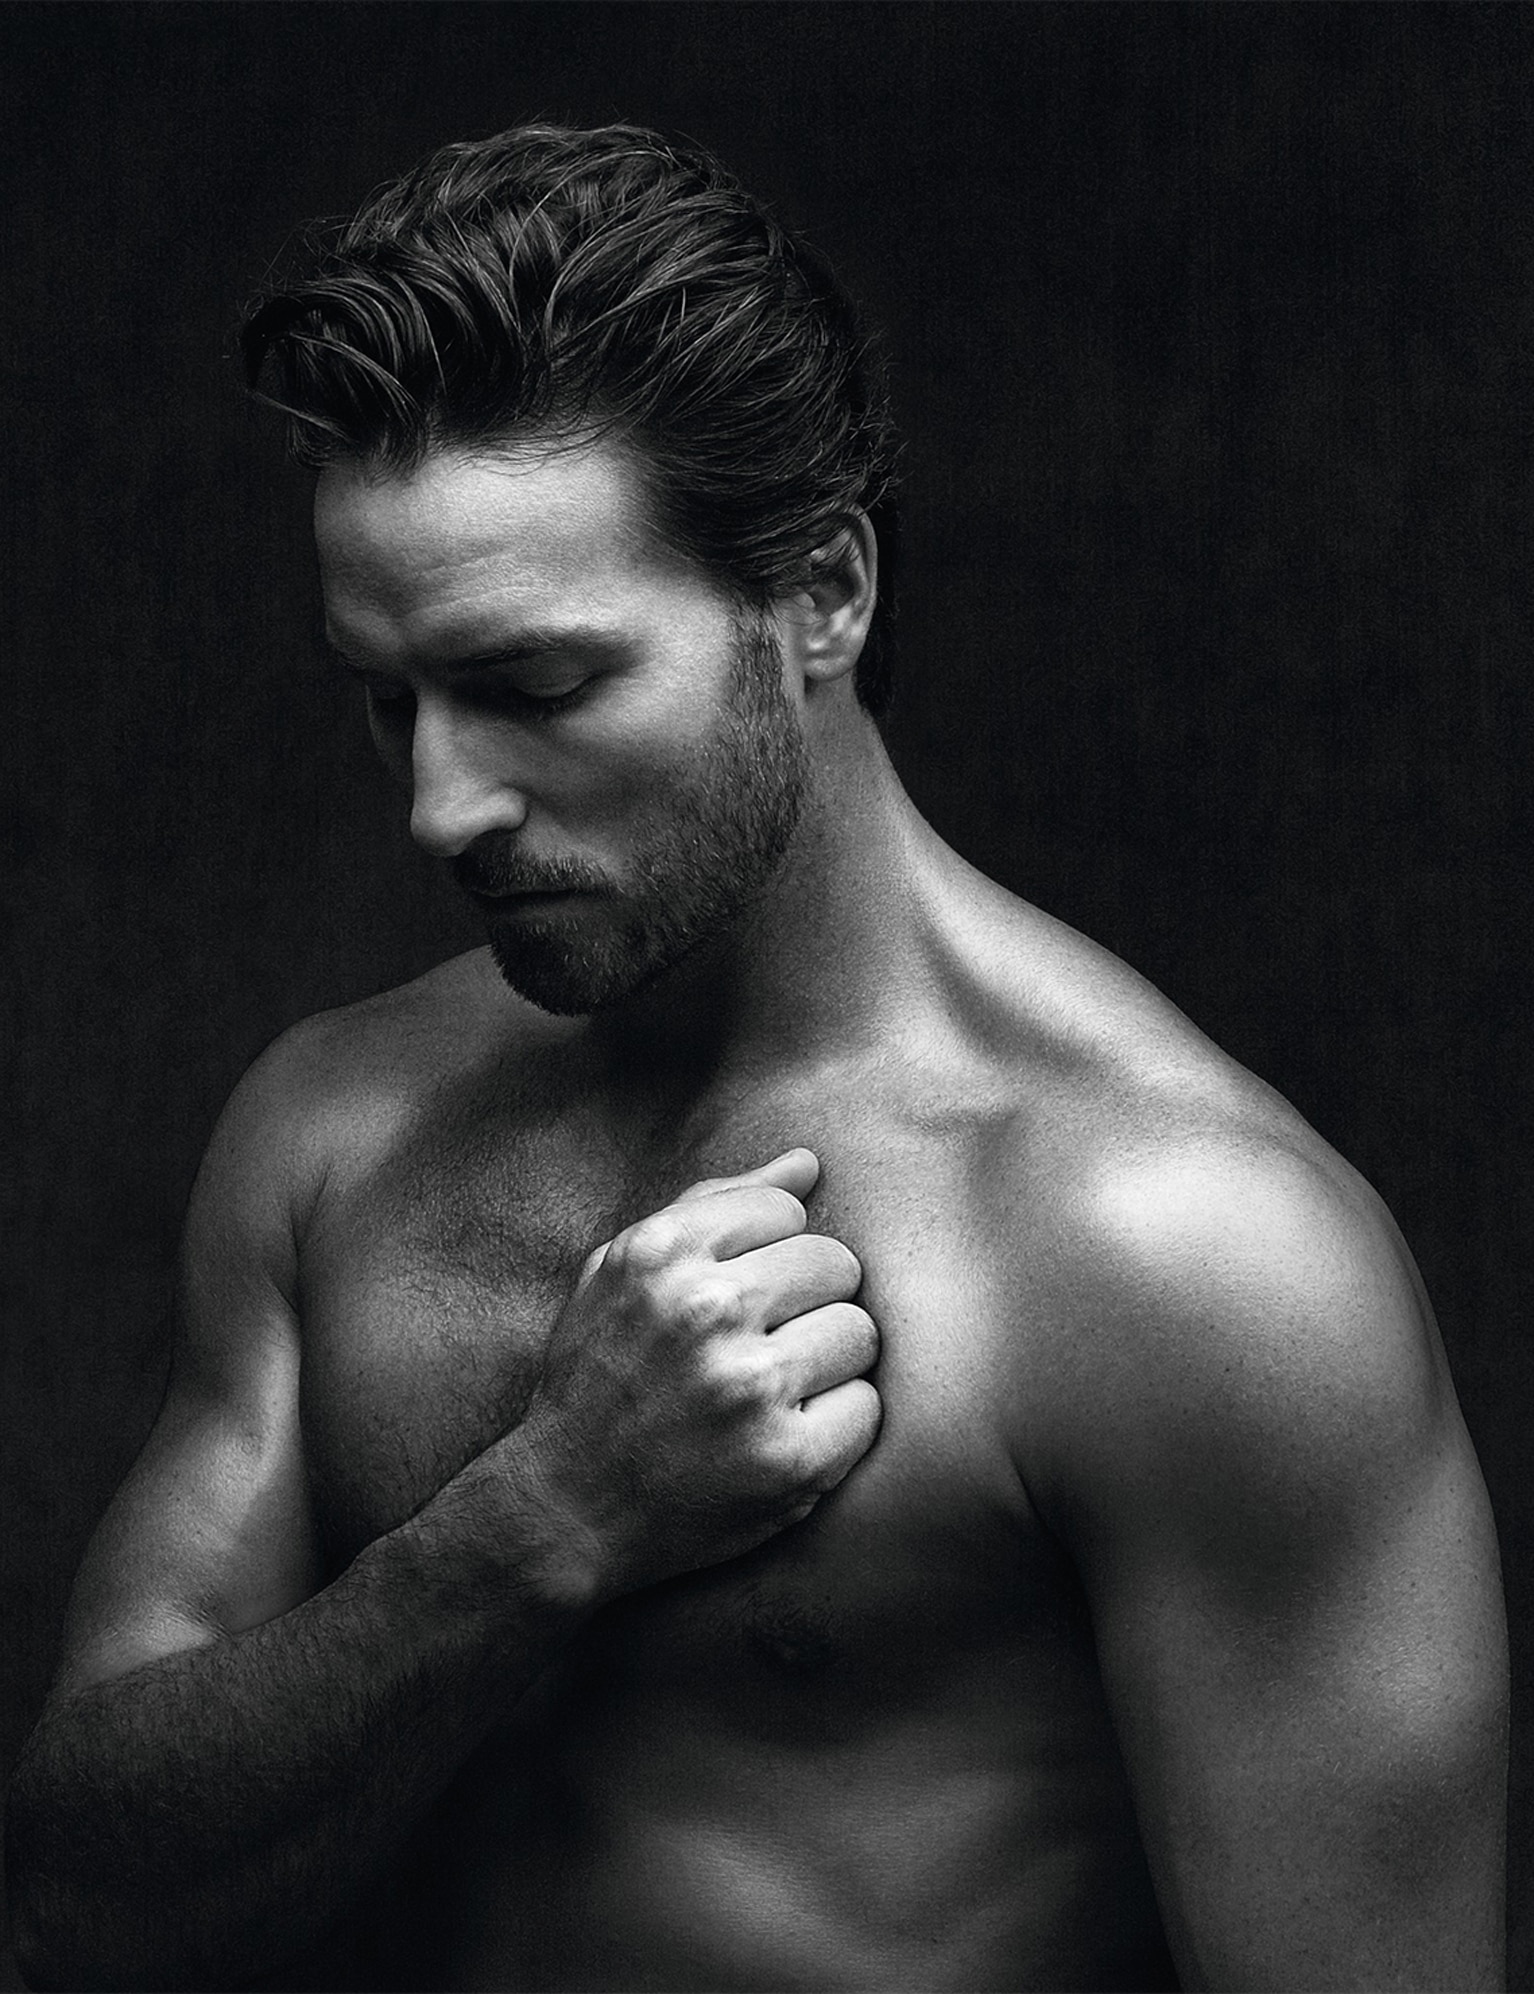
Gender: men